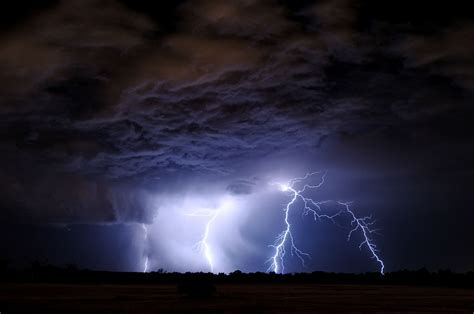
Weather: rain or strom